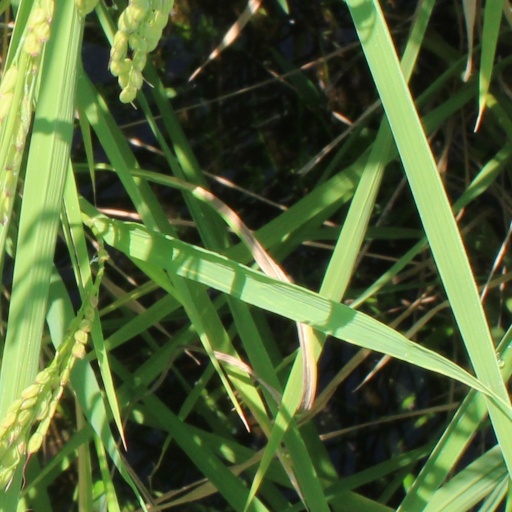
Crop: rice